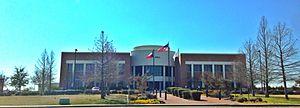
La ville de Mansfield est située dans les comtés d’Ellis, Johnson et Parker, dans l’État du Texas, aux États-Unis. Elle comptait 56 368 habitants lors du recensement de 2010.